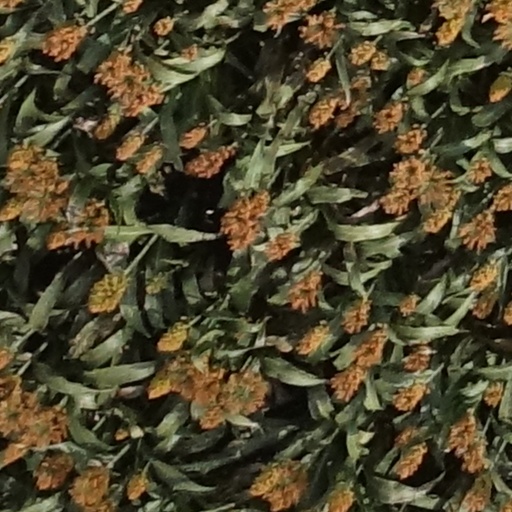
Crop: sorghum